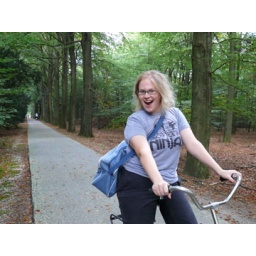
Mere on her white bike in the park